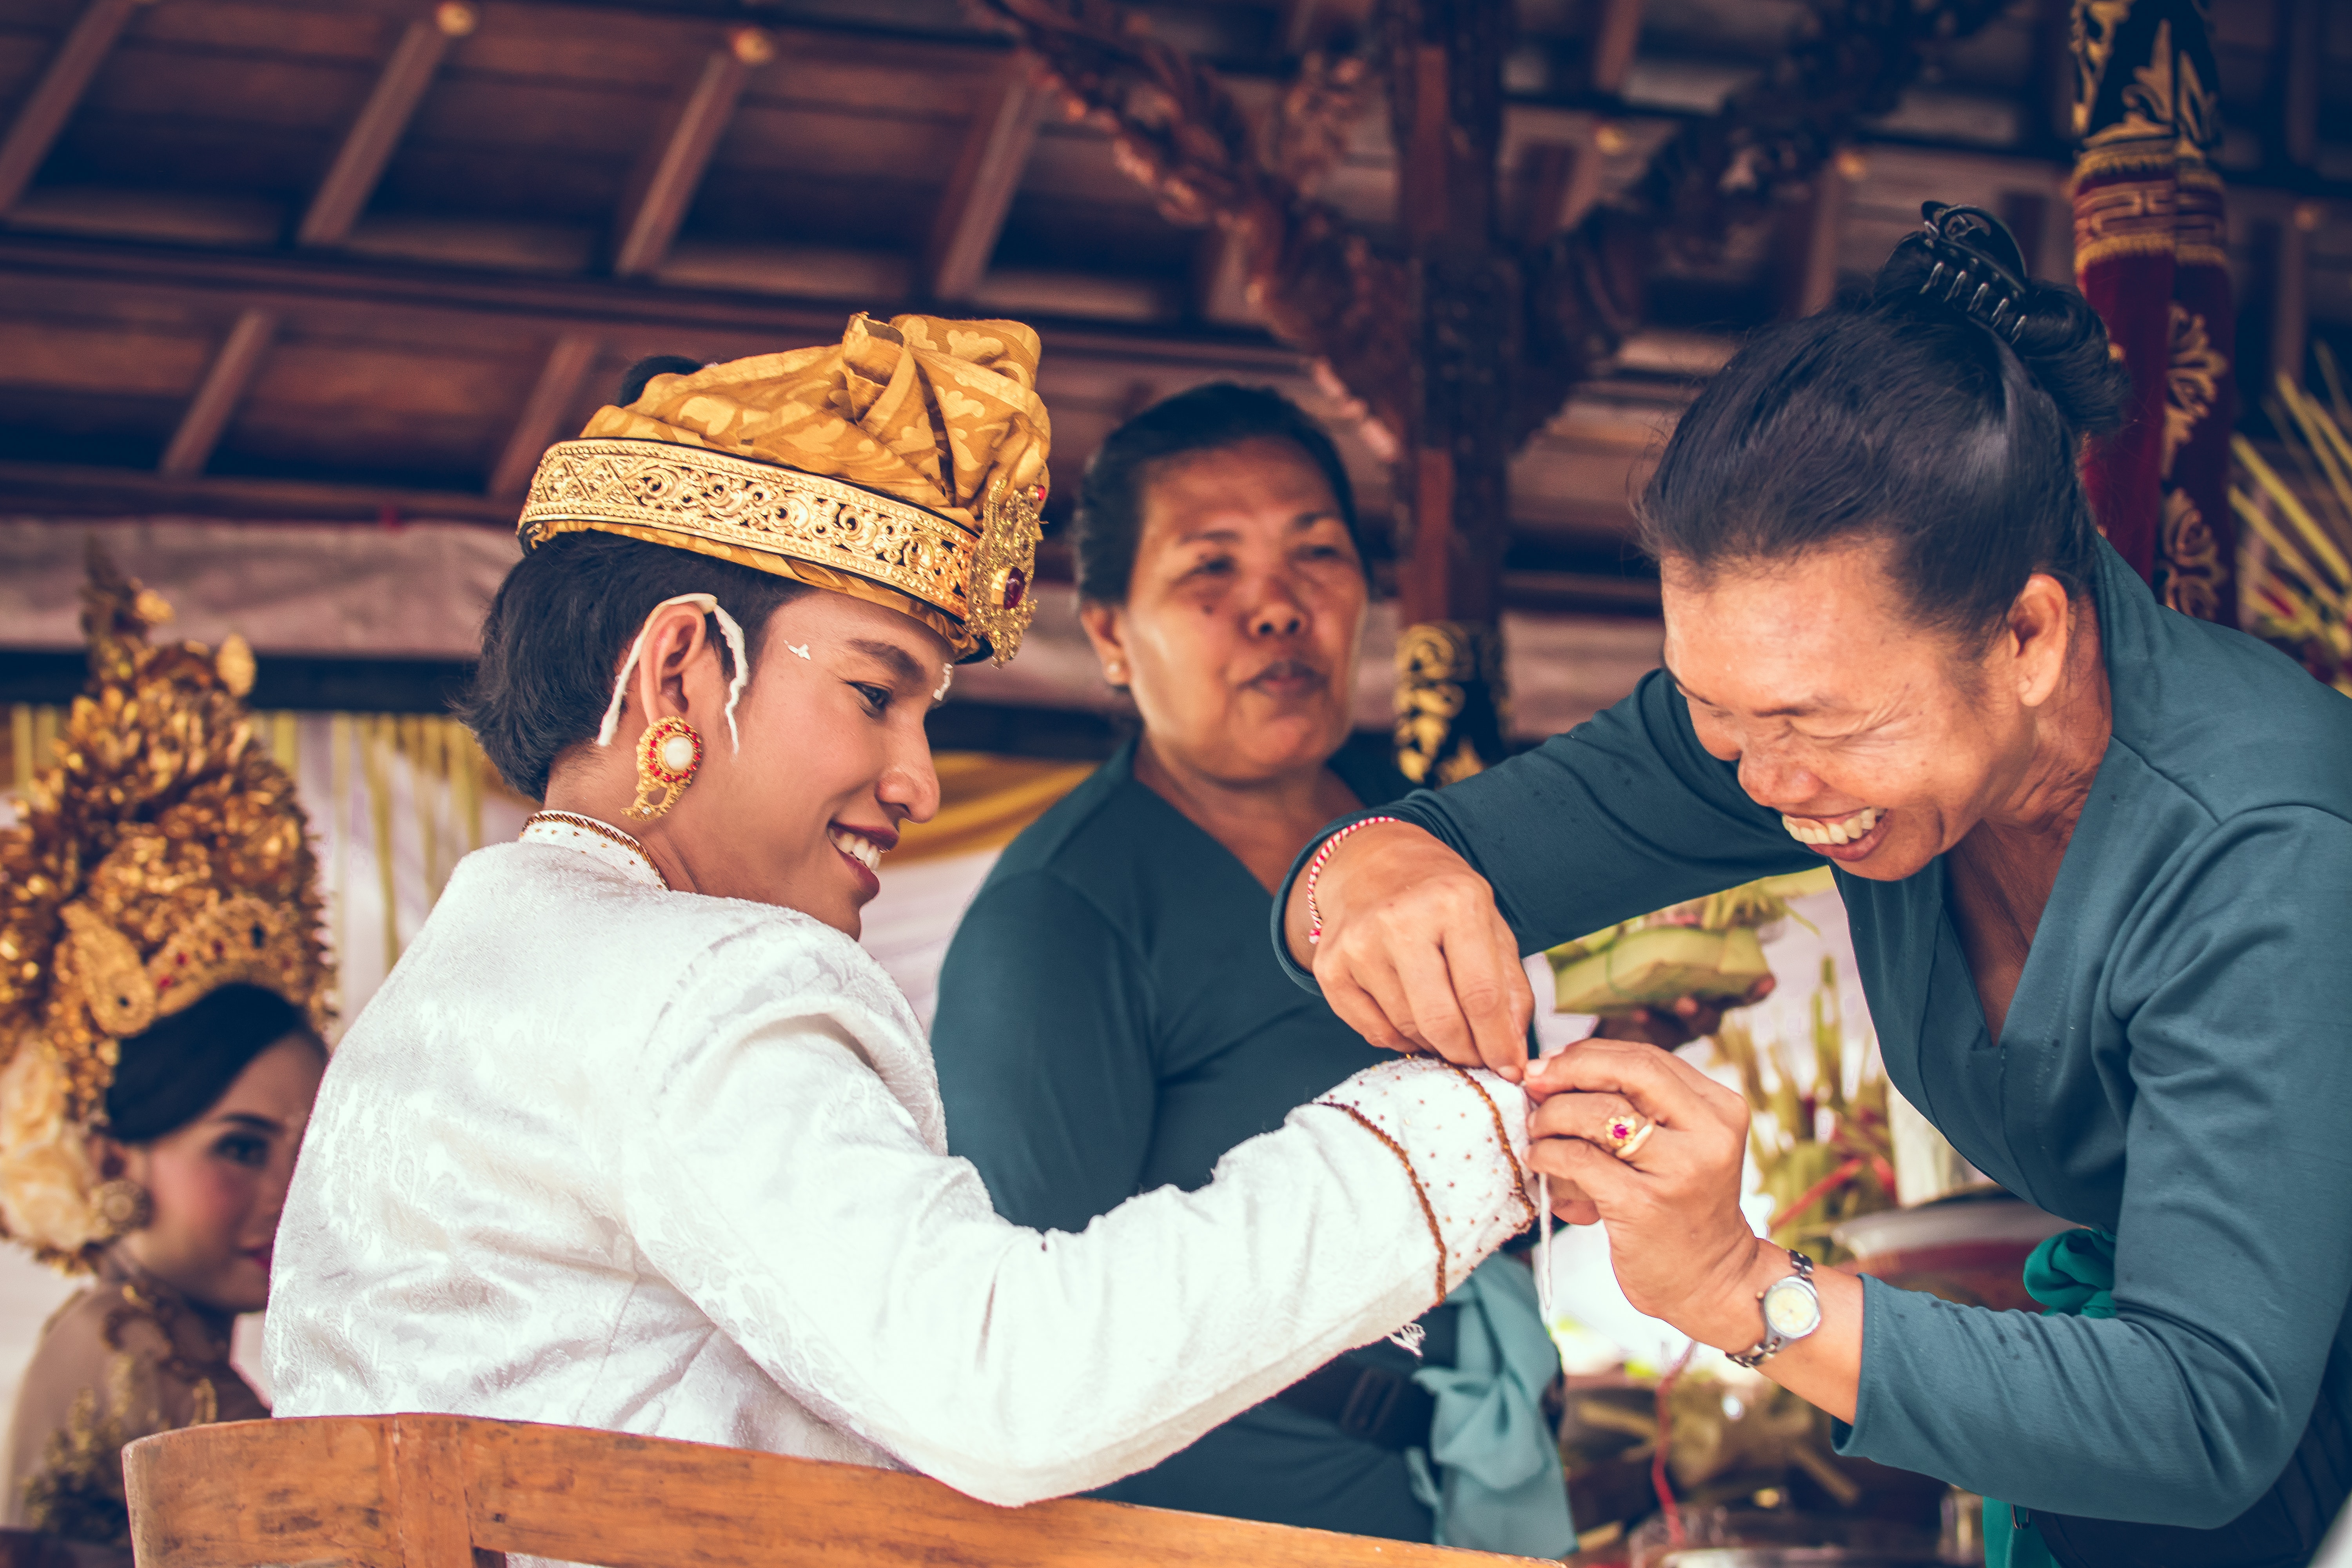
event, tradition, conversation